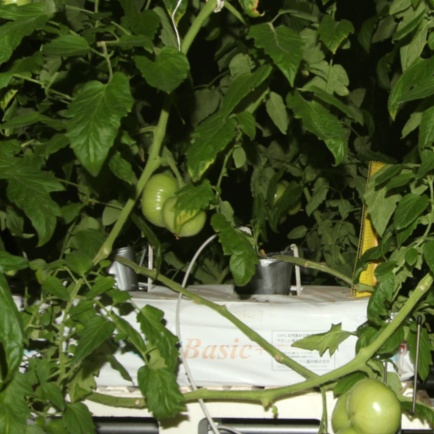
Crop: tomato